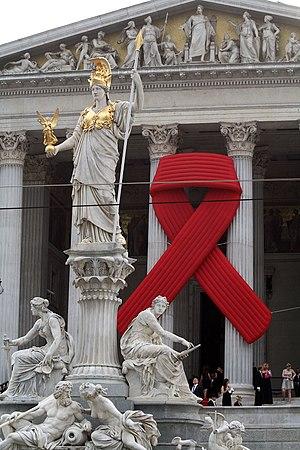
Parlement (Vienne, Autriche) Русский: Здание парламента Австрии (Вена, Австрия)